La Baule-les-Pins

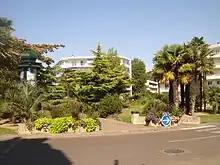
Place des palmiers, central point of La Baule-les-Pins

La Baule-les-Pins is a quartier of La Baule-Escoublac, Loire-Atlantique, France.